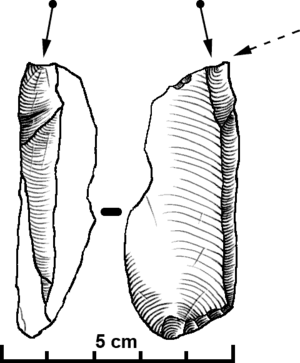
La grotte de Montgaudier est située dans le département de la Charente, sur la commune de Montbron. Elle a été occupée depuis le Moustérien jusqu'au Magdalénien et a livré des ossements de Néandertalien, d'Homo sapiens et de faune ancienne, une riche industrie lithique, une industrie osseuse ainsi que des éléments d'art pariétal et d'art mobilier.